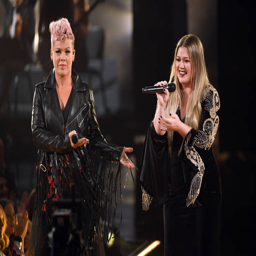
pink and pop rock artist perform onstage during awards .